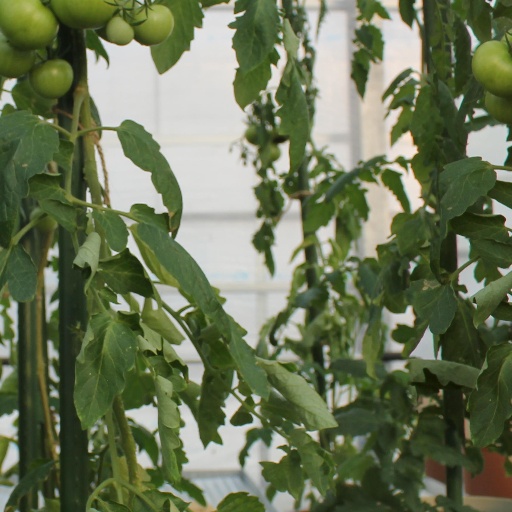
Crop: tomato